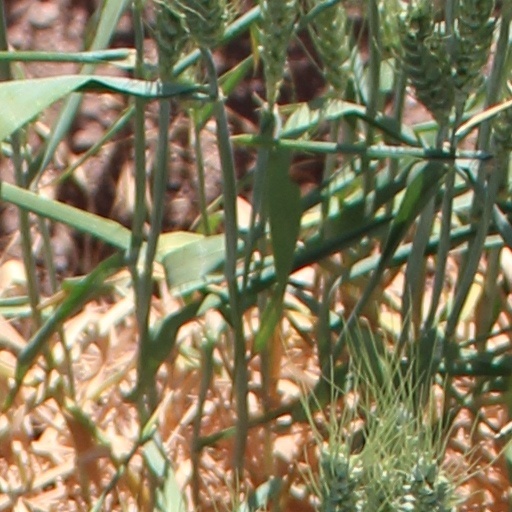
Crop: wheat